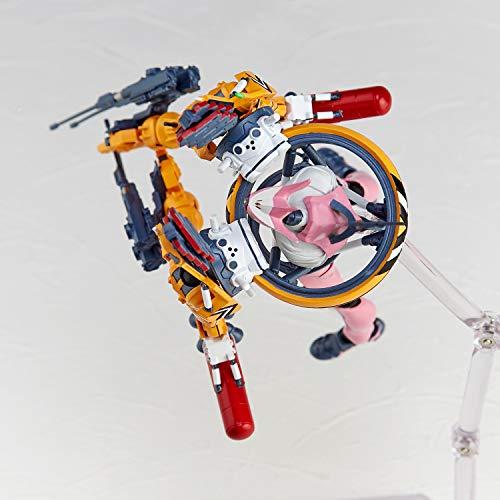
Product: Kaiyodo Revoltech: Evangelion Evolution EV-018 Custom Type-08 Flash Version Action Figure
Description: As seen in the trailer for the newest Evangelion theatrical film.
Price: $93.42
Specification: ProductDimensions:4x1.5x6.3inches|ItemWeight:10.9ounces|ShippingWeight:10.9ounces(Viewshippingratesandpolicies)|ASIN:B07S1TDSLK|Itemmodelnumber:EV018|Manufacturerrecommendedage:15yearsandup